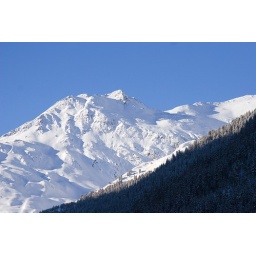
The view from the balcony of the house in the early morning.